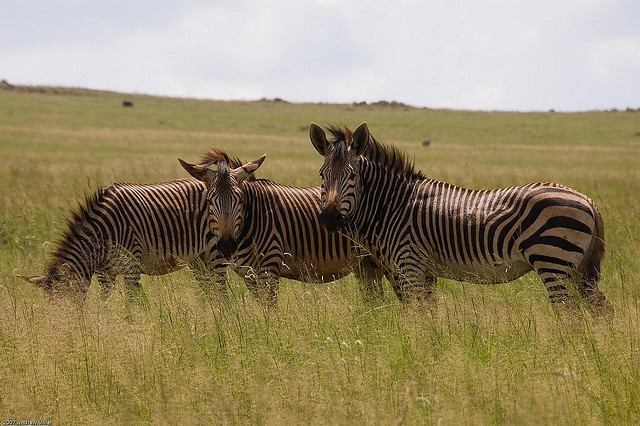
Three zebras standing together in an open grassy field.
Three zebra standing next to each other on a lush green field.
three zebras are eating some plants in a field
Three zebra graze from grasses on the savannah
Three zebras are standing in a tall grassy field.